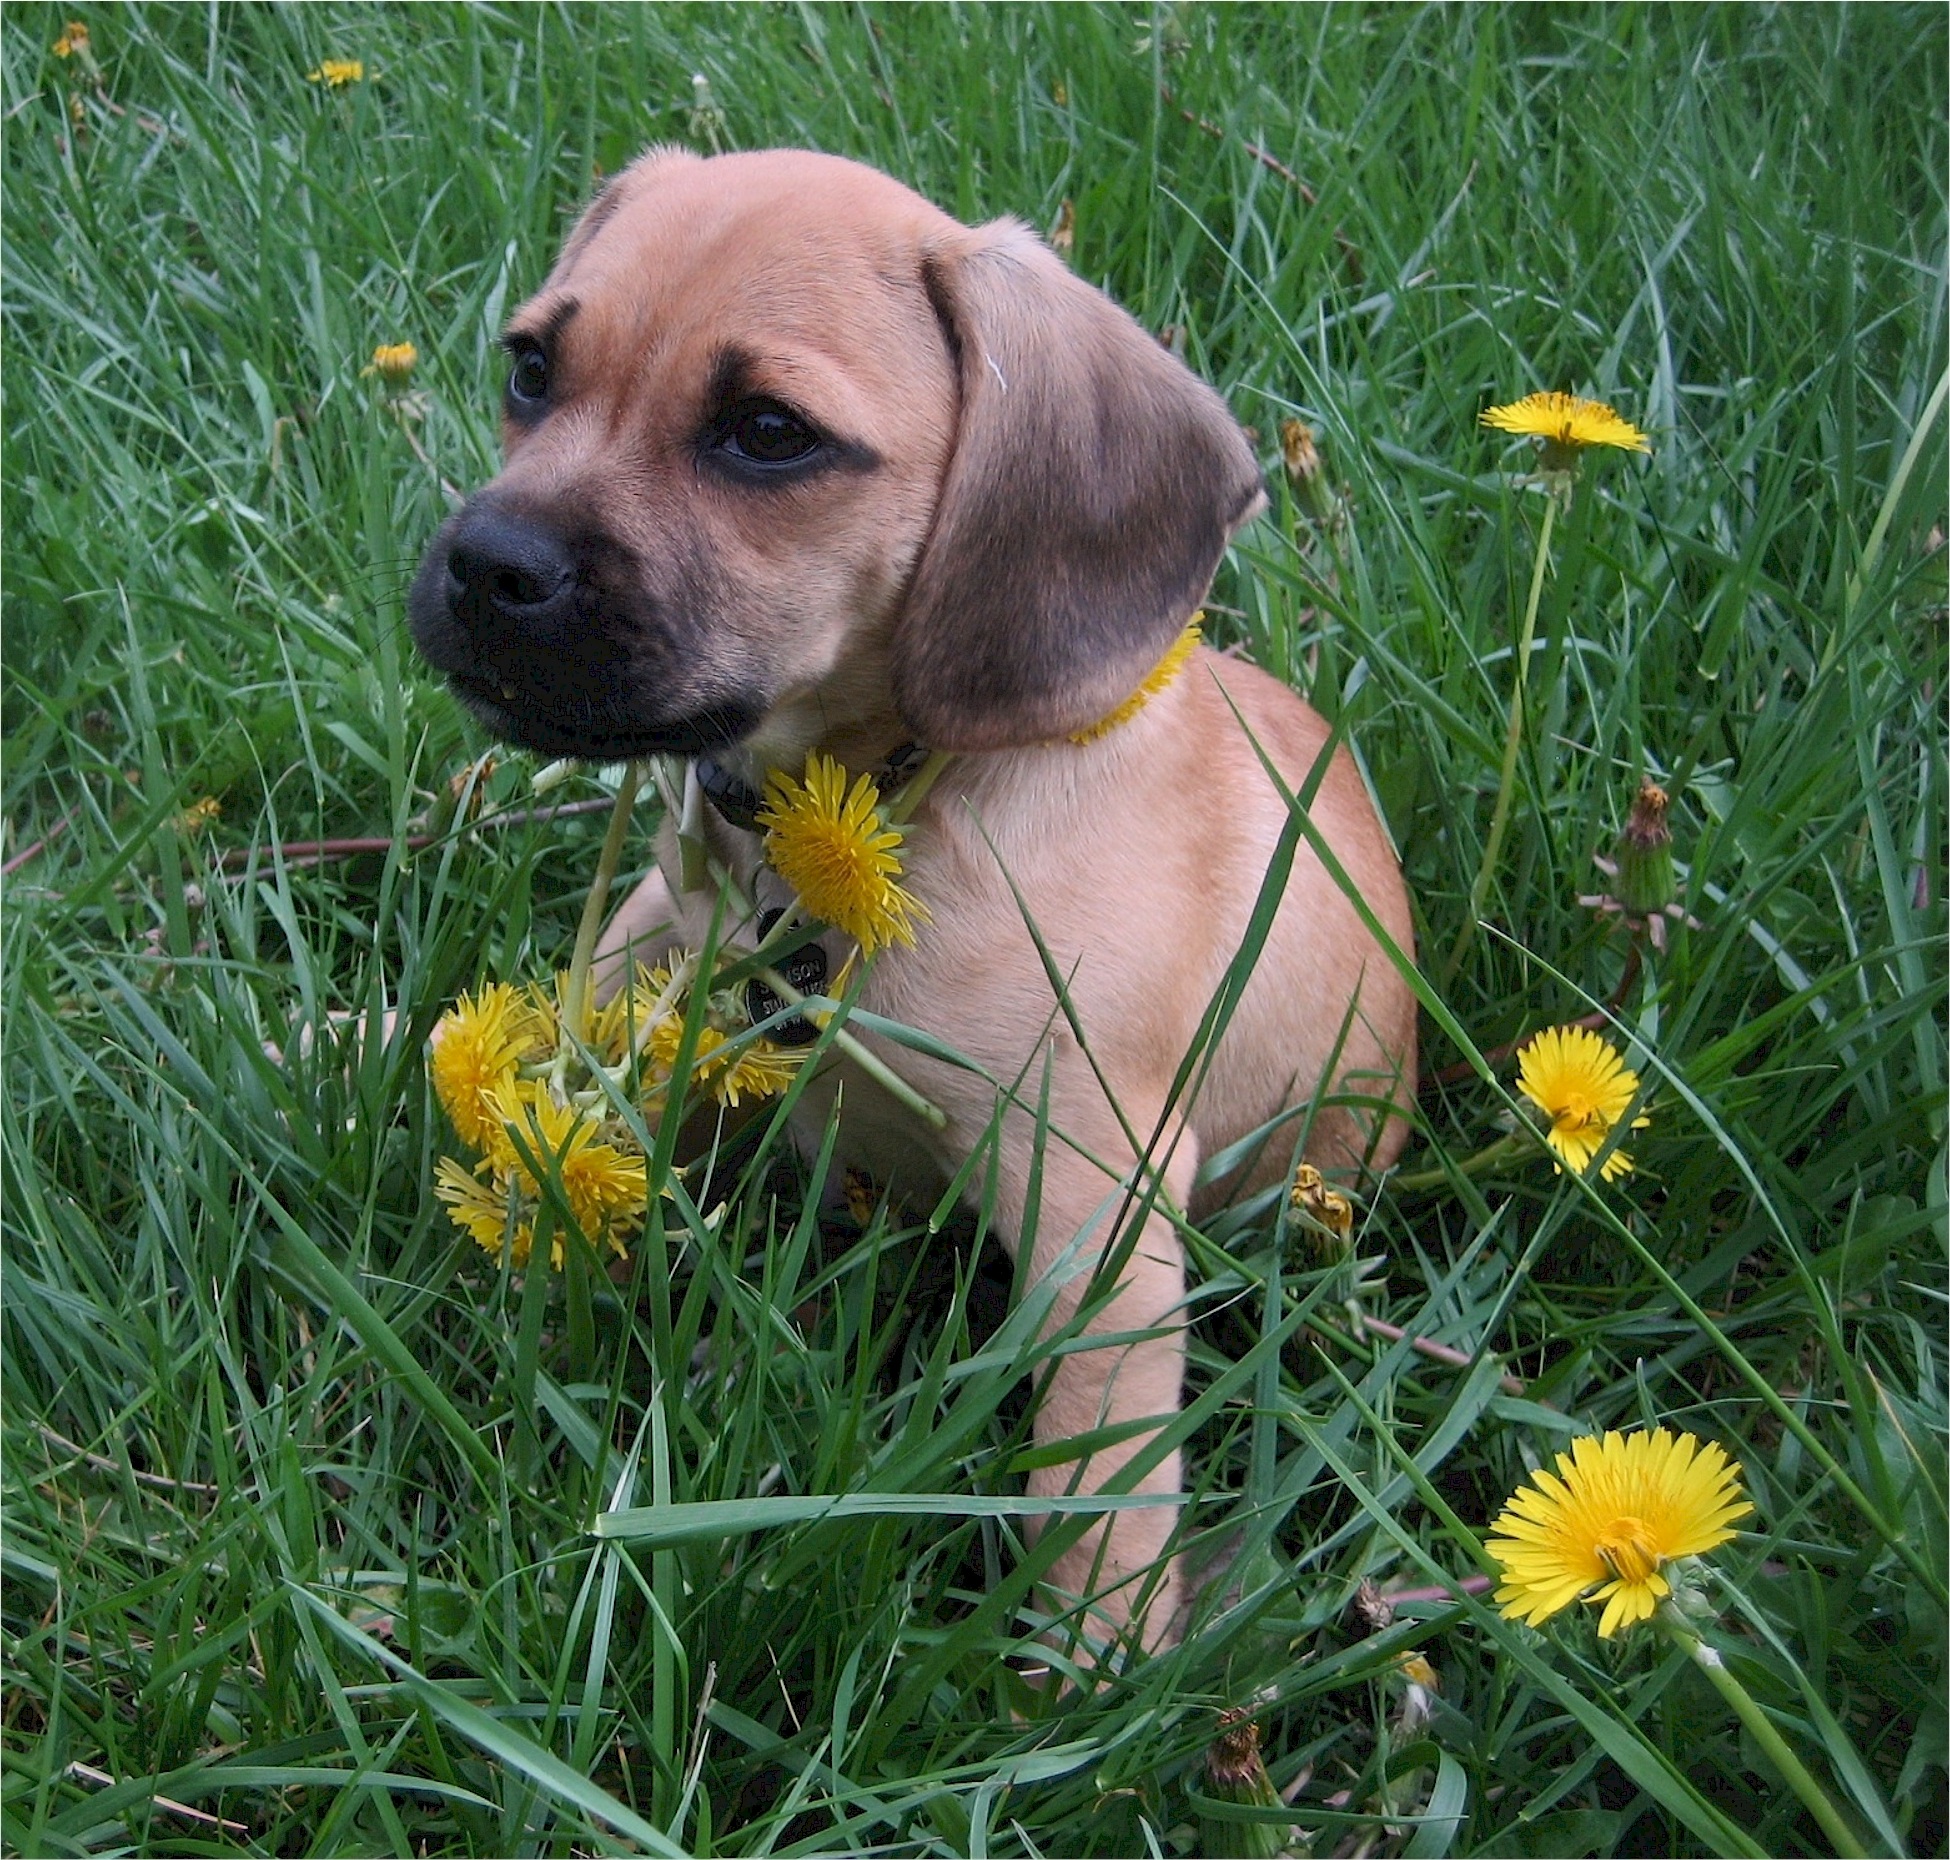
grass, flower, puppy, dog, animal, cute, canine, looking, young, sitting, small, mammal, playing, hound, vertebrate, beagle, adorable, carnivore, dog breed, alert, dog like mammal, dog crossbreeds, puggle